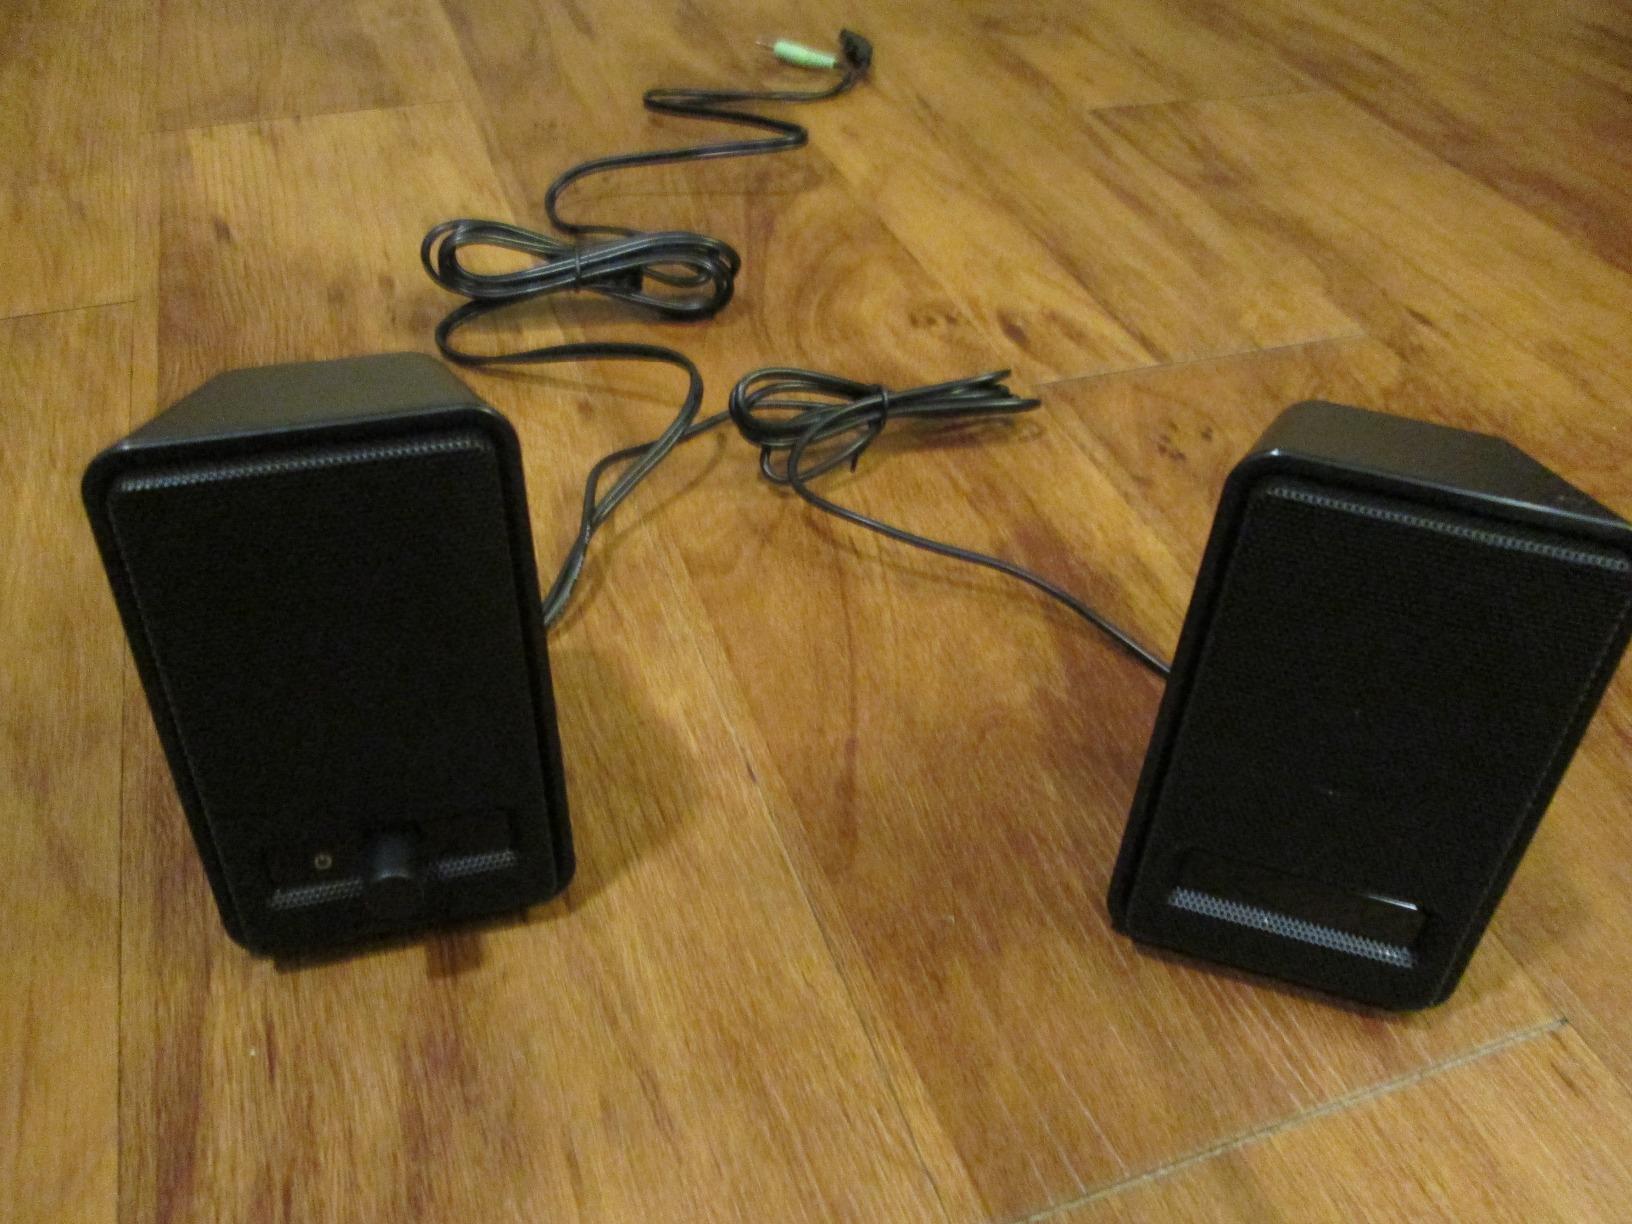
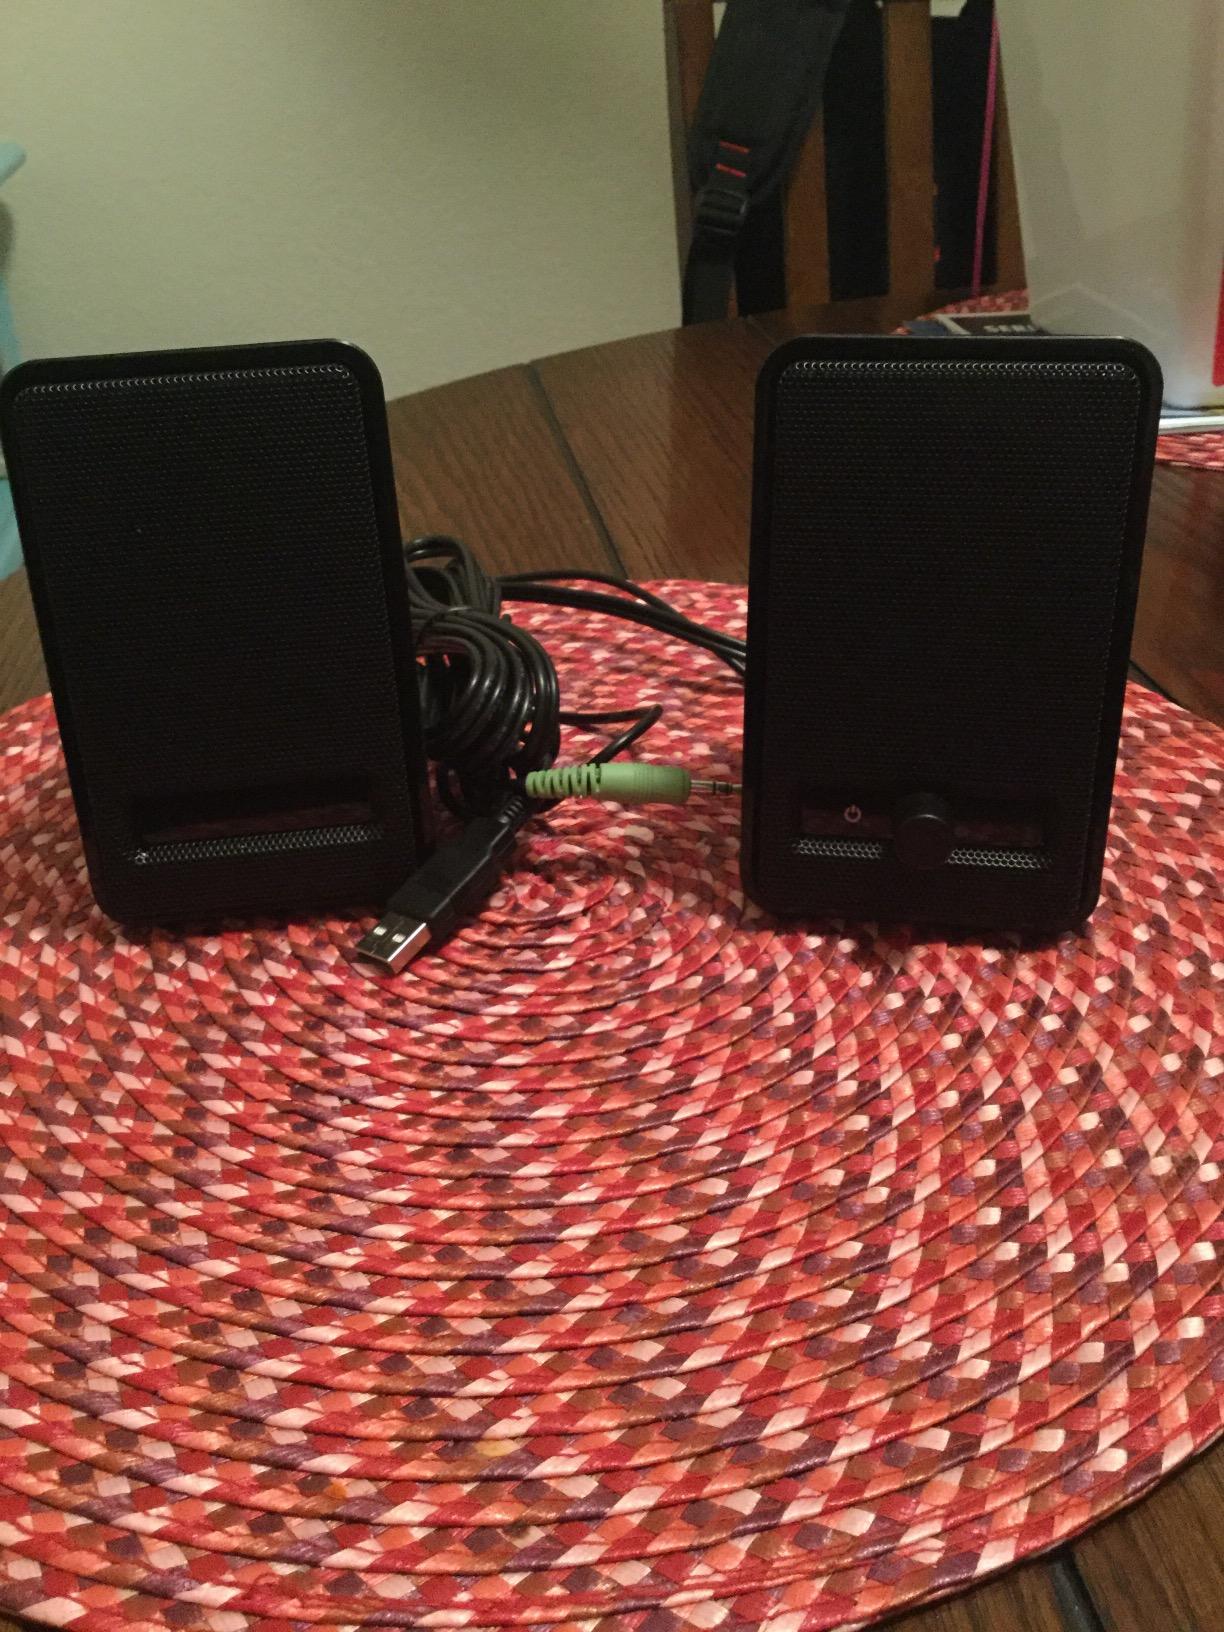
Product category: speaker
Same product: yes